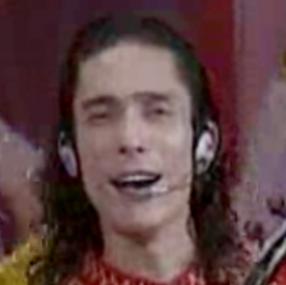
Age: 25